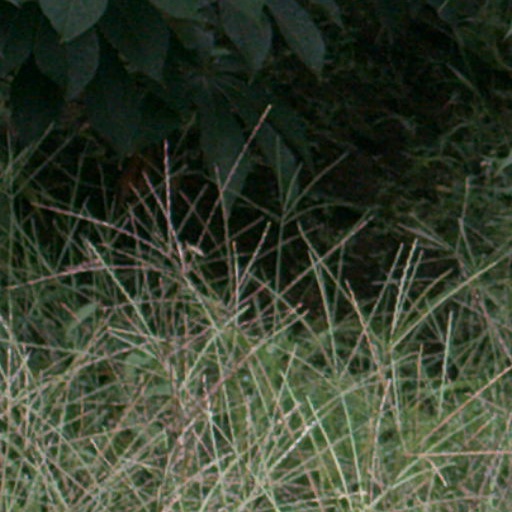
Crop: cassava